Nagehan Akşan

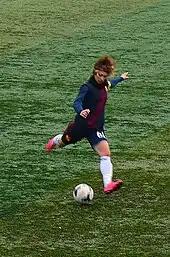
Nagehan Akşan playing for Trabzon İdmanocağı in the 2015–16 season.

Nagehan Akşan obtained her license for her hometown club Trabzonspor on November 16, 2007. After playing 32 matches and scoring two goals in two seasons, she transferred to Yalıspor in Istanbul. She capped 19 times and scored an own goal for Yalıspor in the 2010–11 season. For the 2011–12 season, she returned to Trabzon to join the Trabzon İdmanocağı, where she still plays.